Francis A. Dales

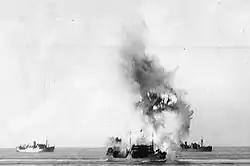
"Ohio" hit by a torpedo from the Italian submarine "Axum"

By this time the "Ohio" had already become the primary focus for Axis attacks on the convoy, having been torpedoed by the Italian submarine "Axum" and hit by successive waves of dozens of Stuka dive bombers which attacked continuously for five hours. The torpedo had caused catastrophic damage and initially brought the ship to a dead stop, while near misses from bombs caused further damage and put some of the ship's defensive armament out of action. The crew were twice forced to abandon ship as further air attacks caused yet more damage.